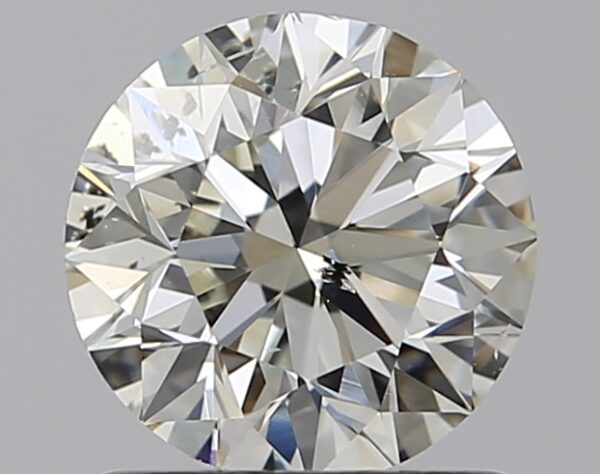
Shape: round
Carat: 1
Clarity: SI2
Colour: I
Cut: EX
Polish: EX
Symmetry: EX
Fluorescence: ST
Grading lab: GIA
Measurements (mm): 6.32 x 6.37 x 4.02